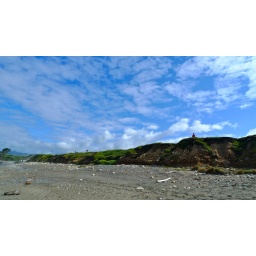
Incredible sky over the San Leandro beach